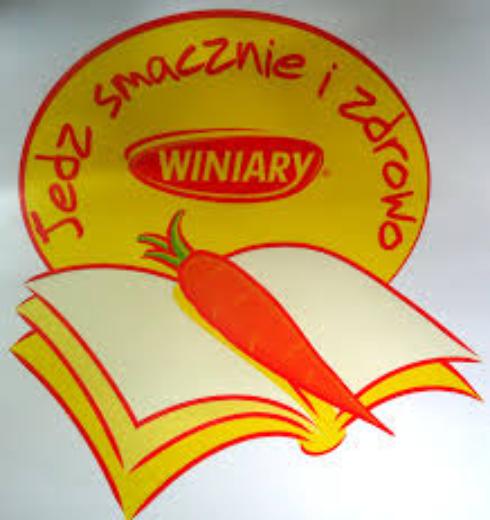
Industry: Food